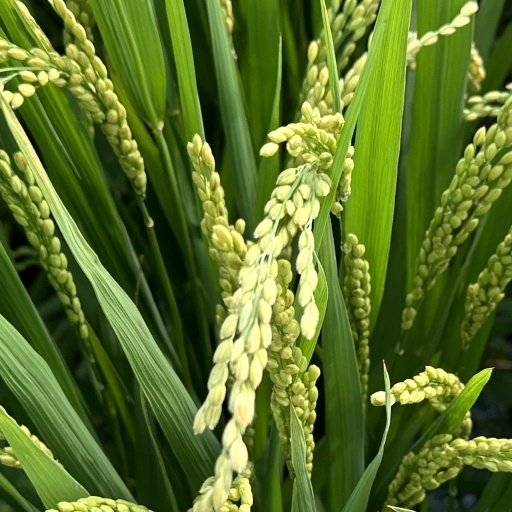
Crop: rice